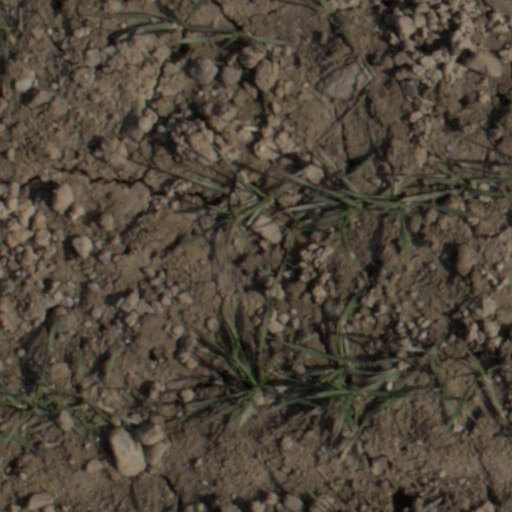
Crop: wheat